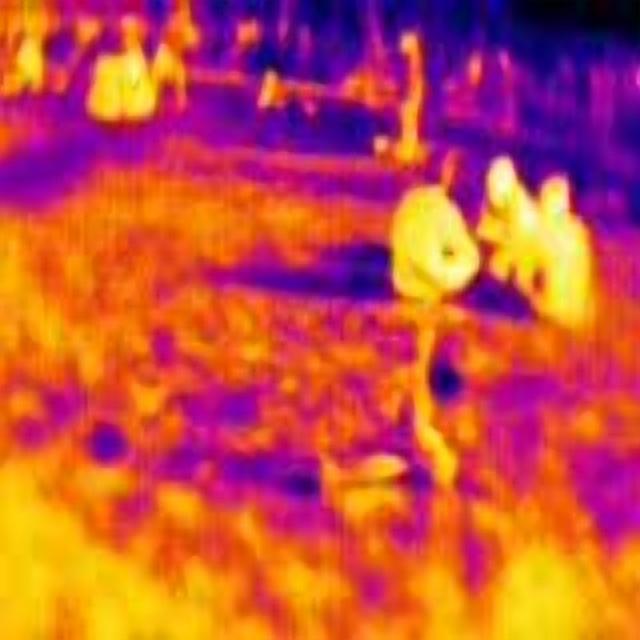
Detected objects:
label: person
label: person
label: person
label: person
label: person